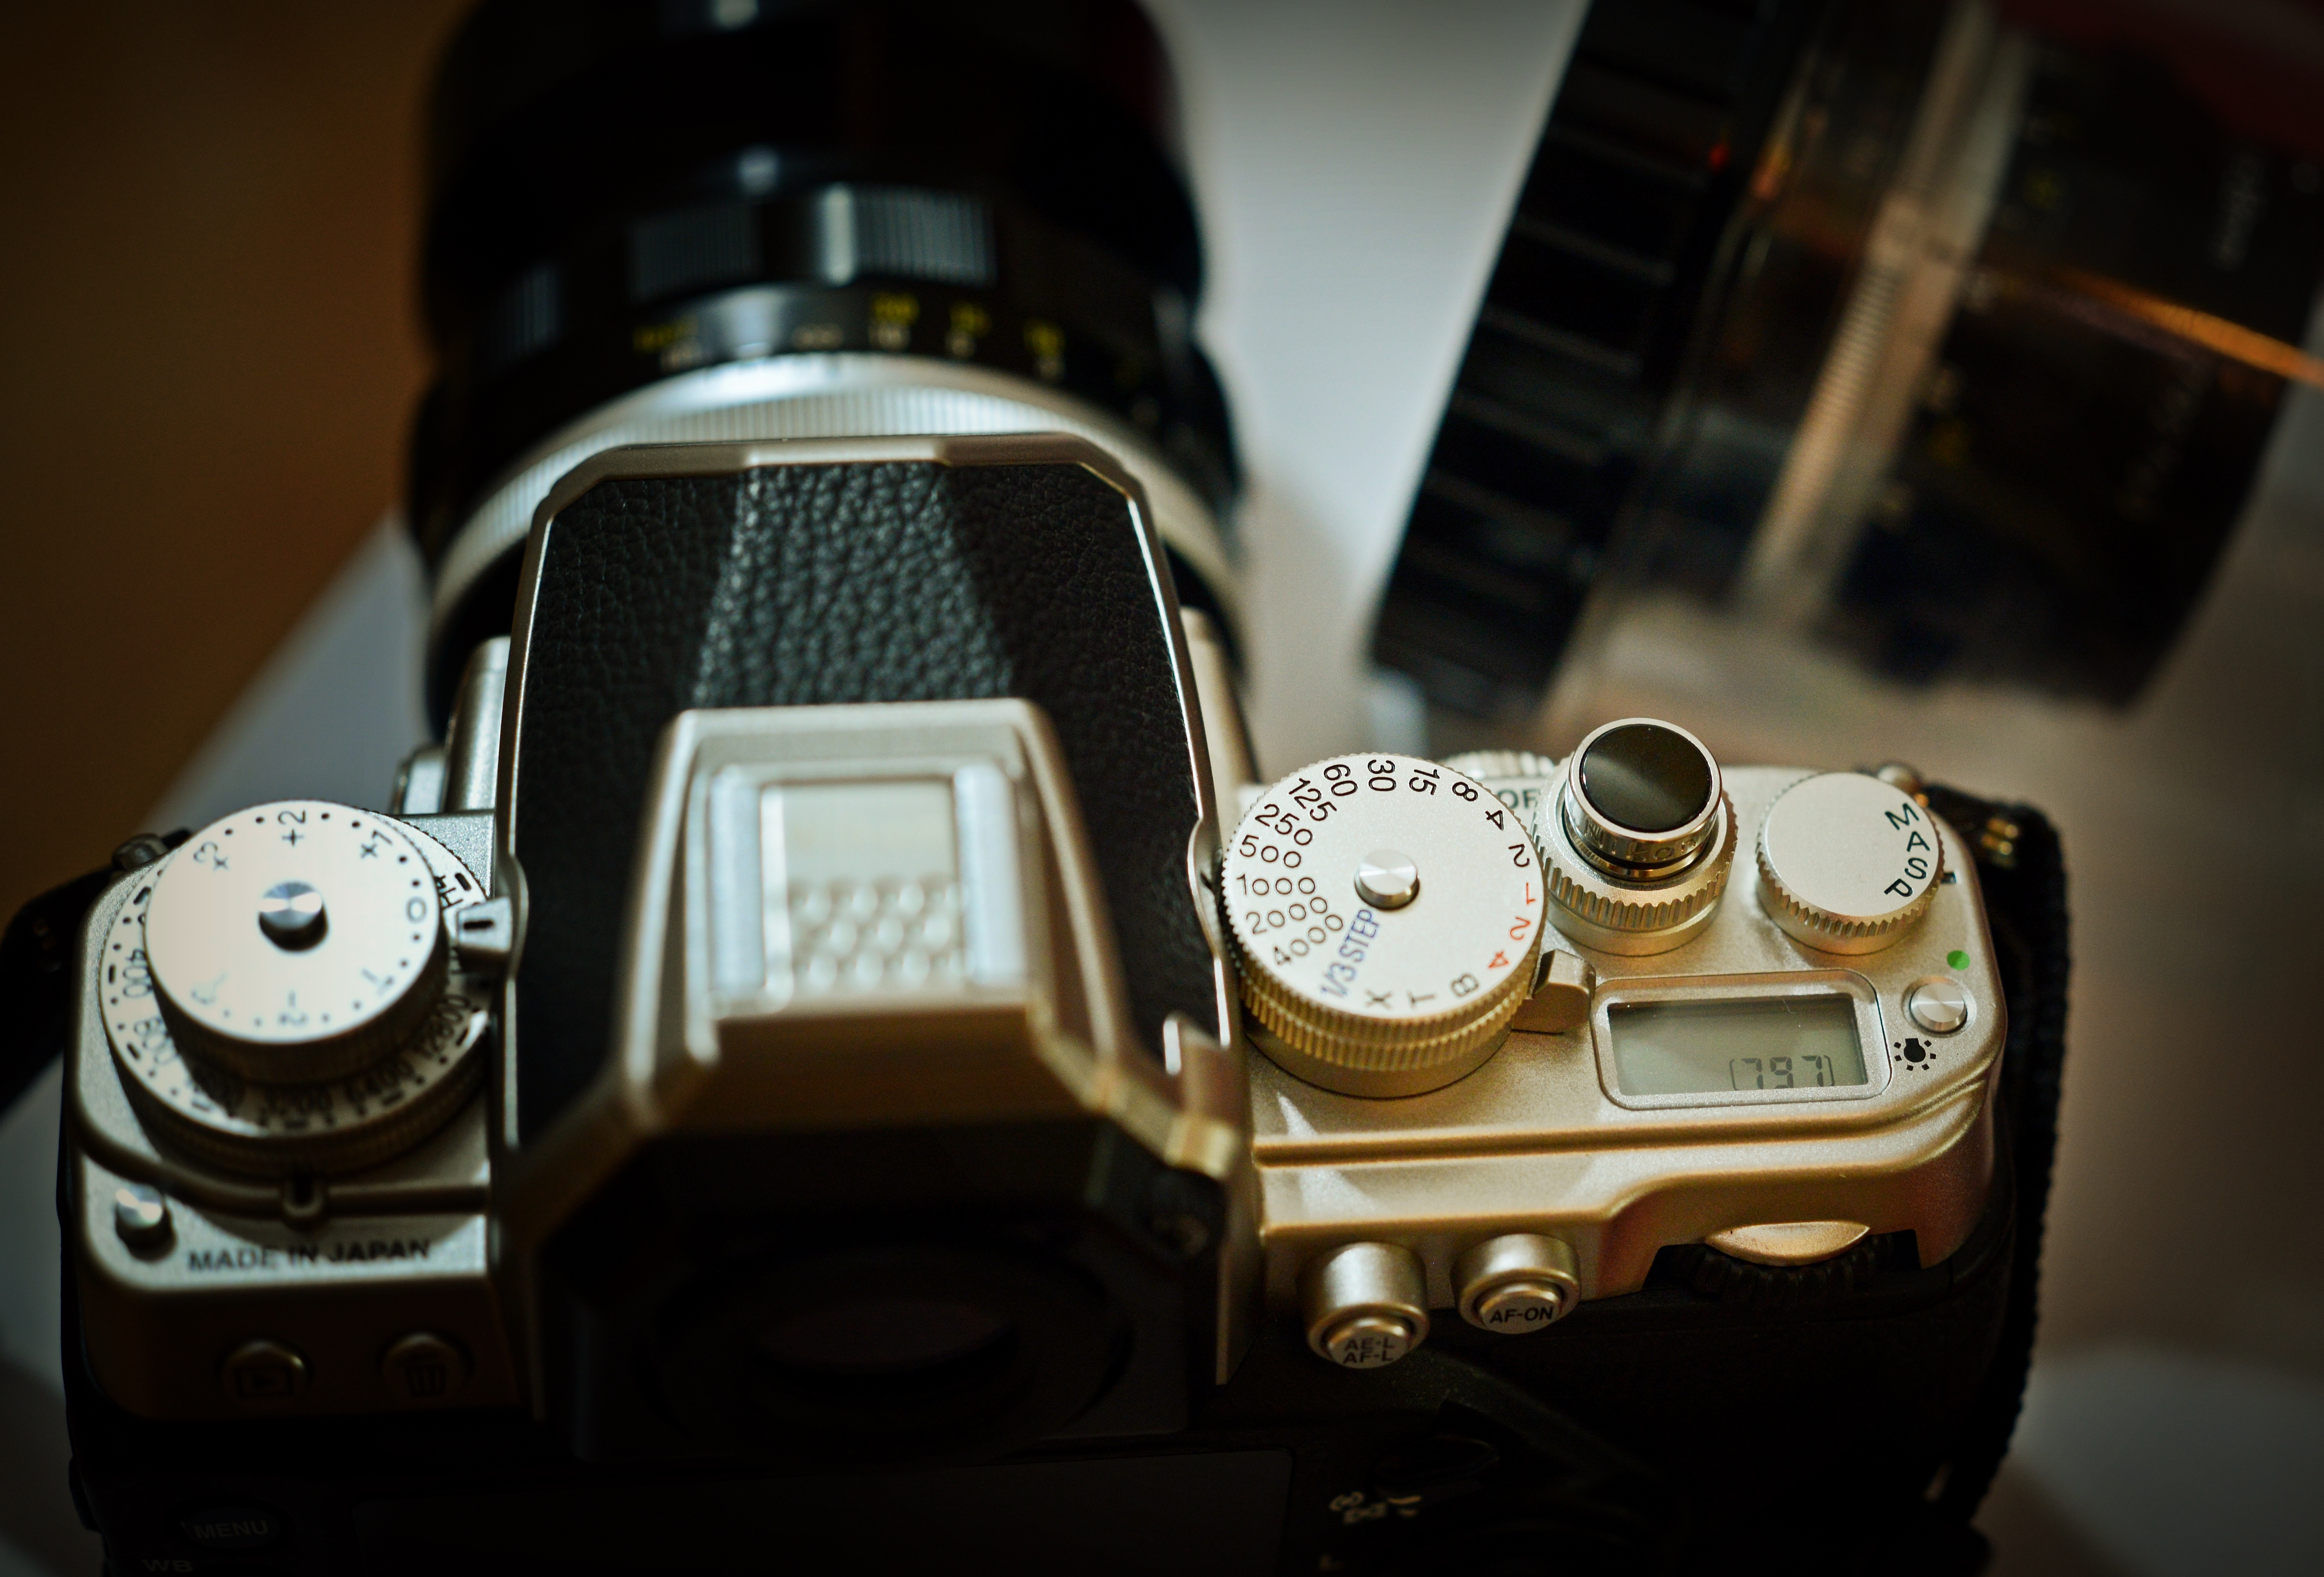
watch, camera, photography, vintage, retro, photo, lens, equipment, nikon, vintage camera, product, reflex camera, digital camera, electronics, camera lens, strap, macro photography, product design, digital slr, single lens reflex camera, cameras optics, mirrorless interchangeable lens camera, camera accessory